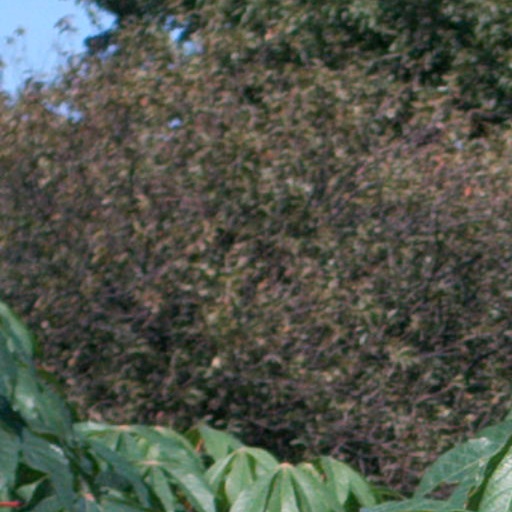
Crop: cassava